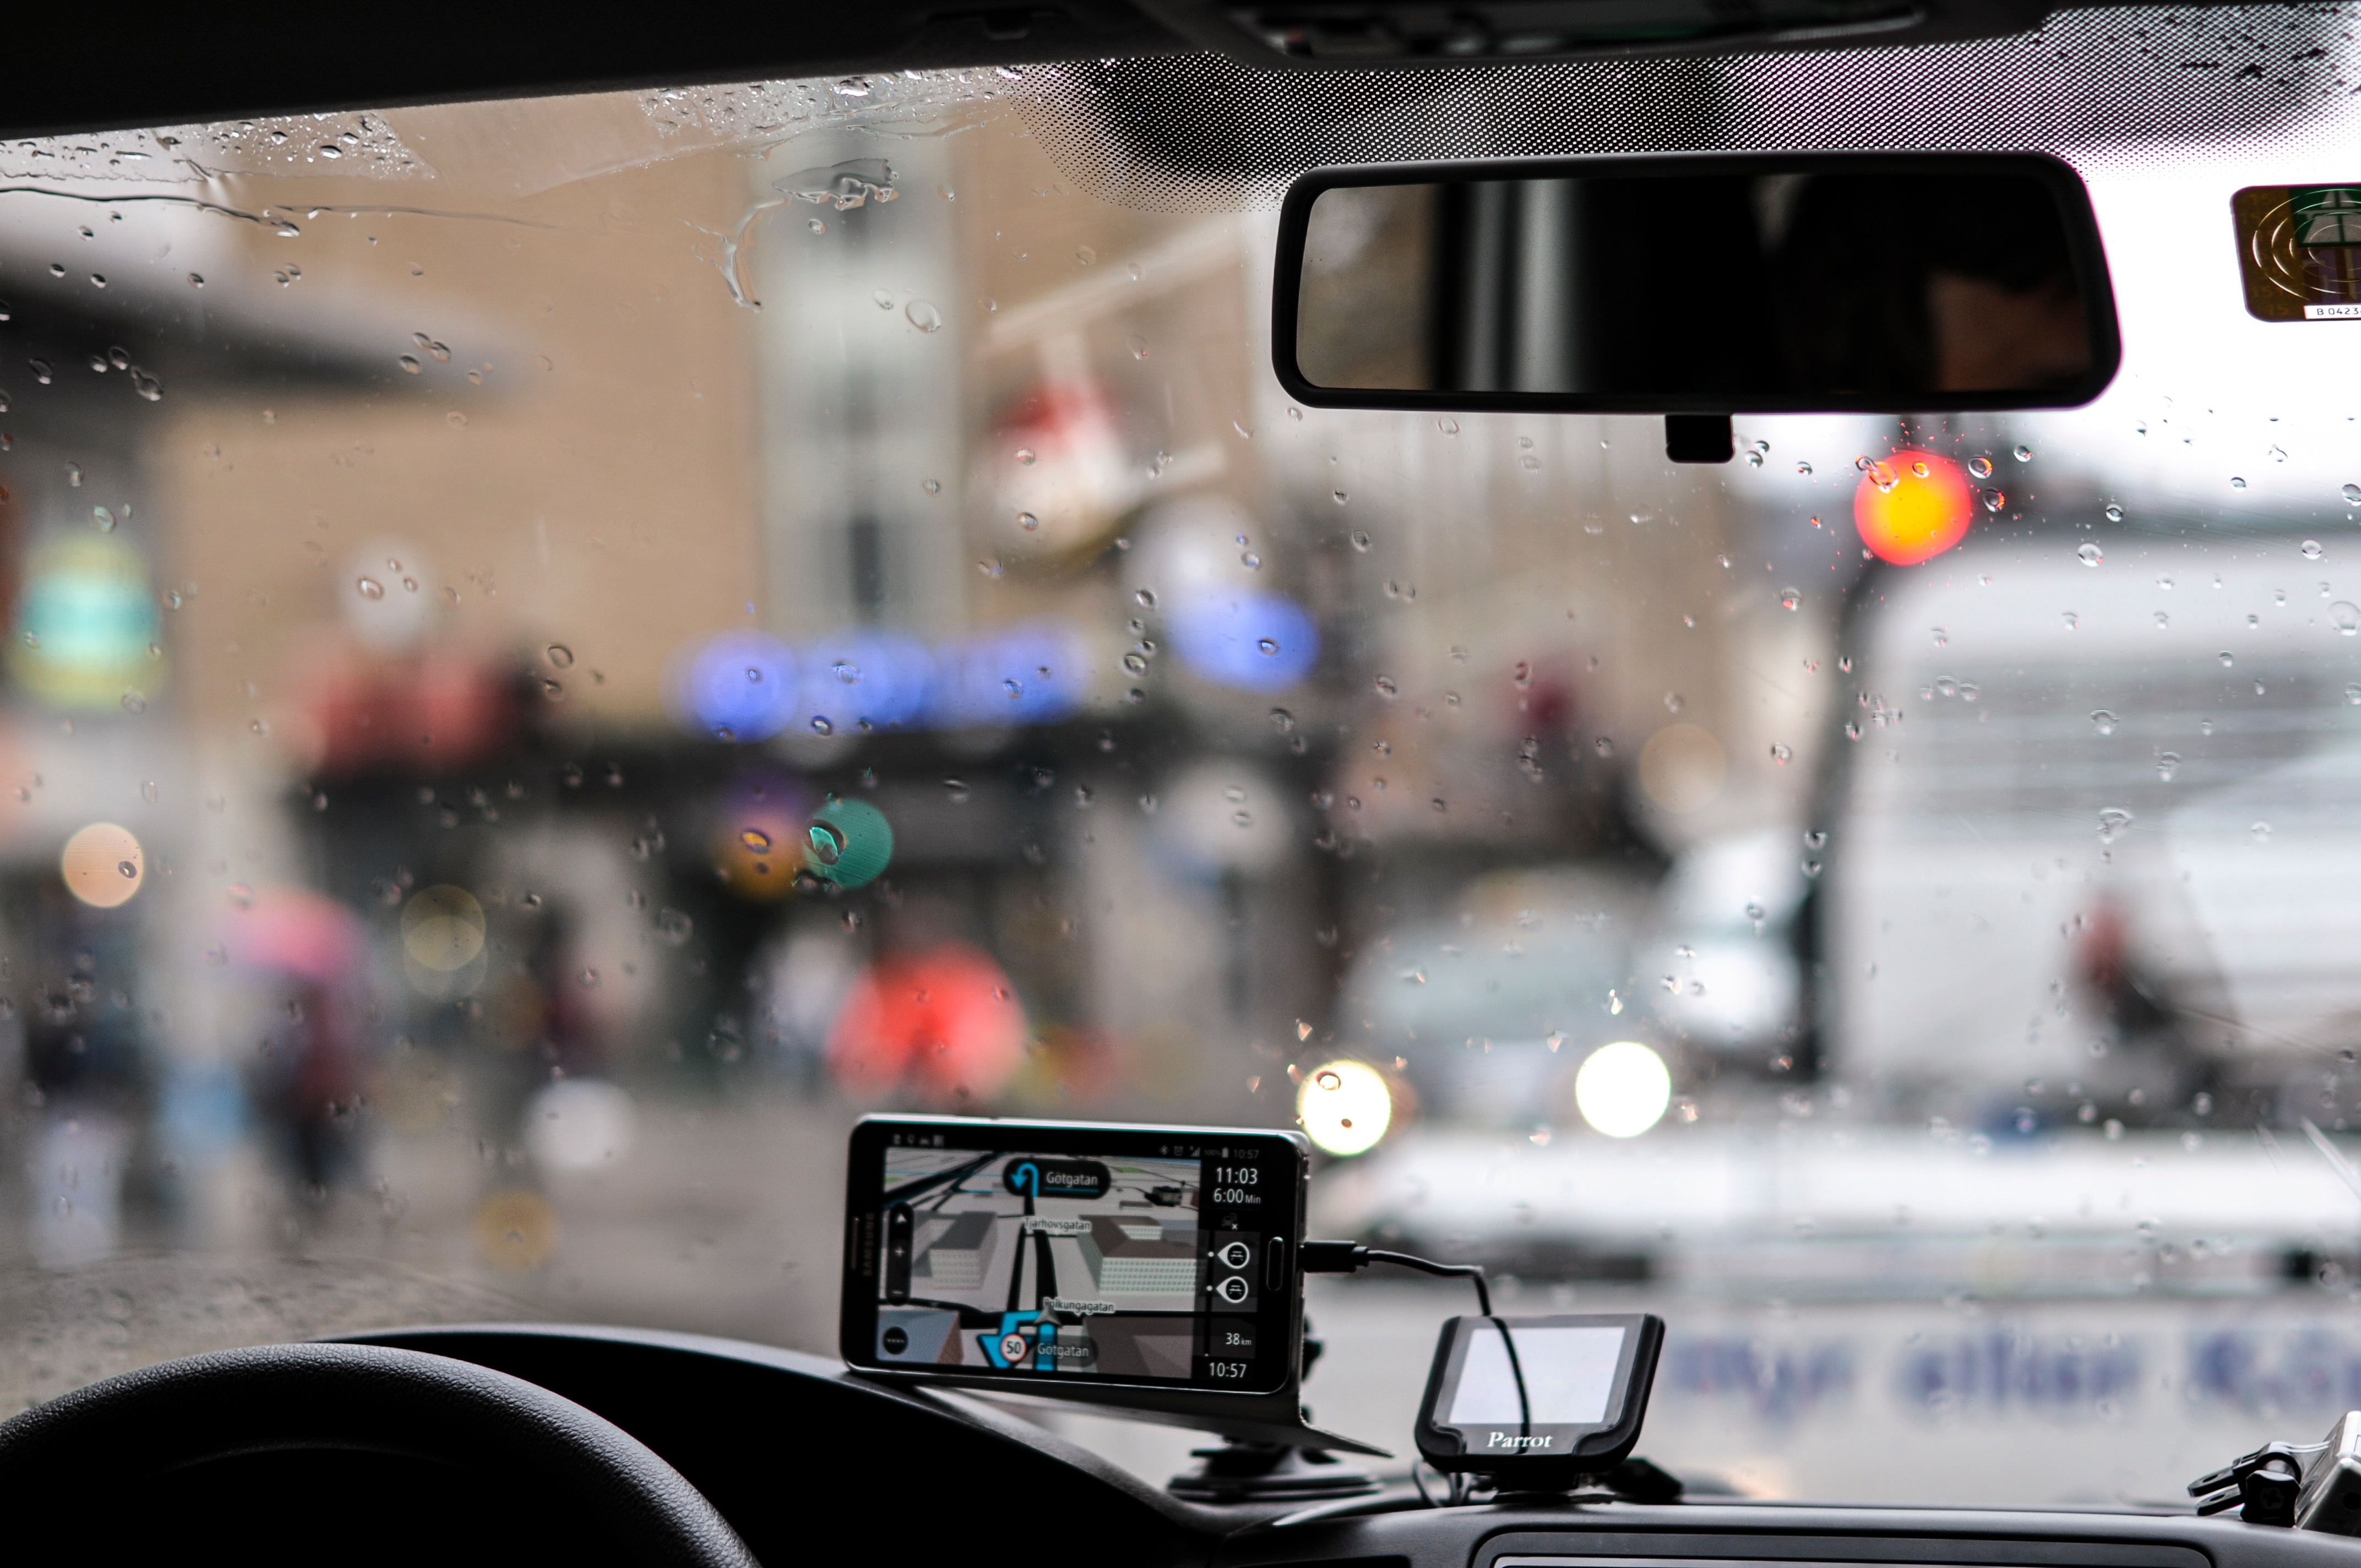
car, driving, vehicle, screenshot